Hillsborough Township, New Jersey

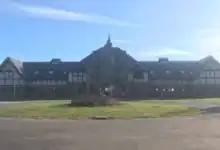
The Manor at Duke Farms, now the park's Orientation Center

Hillsborough is home to Duke Gardens and Duke Farms, a estate in the north-eastern quadrant of the town that was originally owned by tobacco and electric energy tycoon James "Buck" Duke and then passed down to daughter Doris Duke. As of March 2023, approximately one-third of Hillsborough Township is preserved as Open Space and/or Preserved Farmland.